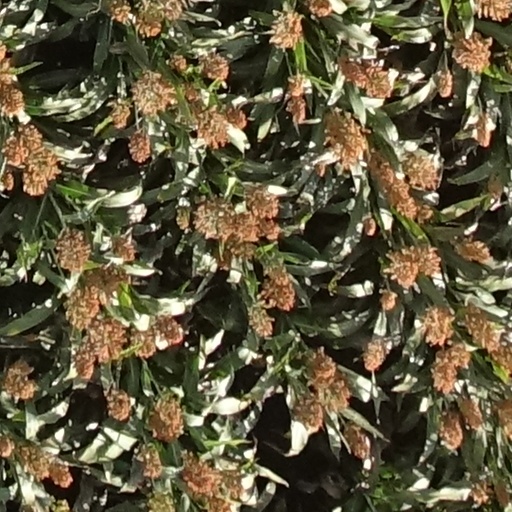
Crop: sorghum